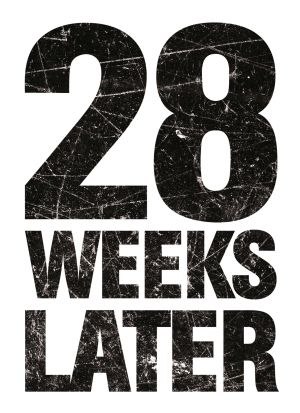
28 Weeks Later
28 Weeks Later er en britisk/spansk horror science fiction-film fra 2007, instrueret af Juan Carlos Fresnadillo